Jakob Karl Ernst Halm

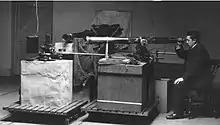
Halm making solar observations in Edinburgh ca 1905. SAAO Archives P6694

Assistant at the University Observatory, Strasbourg (1889-1895).